Hwajeon
Also known as:
az - Azerbaijani: Xvadjon
de - German: Hwajeon
es - Spanish: Hwachon
fr - French: Hwajeon
hy - Armenian: Հվաջոն
id - Indonesian: Hwajeon
it - Italian: Hwajeon
ko - Korean: 화전
pt - Portuguese: Hwajeon
ru - Russian: Хваджон
tr - Turkish: Hwajeon
uk - Ukrainian: Хваджон
zh - Chinese: 花煎
Category: snack, cake (rice cake, flower cake)
Cuisine: Korean
Associated cuisines: Korean
Area: Korea
Countries: Korea
Region: Eastern Asia

The dish is a pan-fried rice cake covered with edible petals.

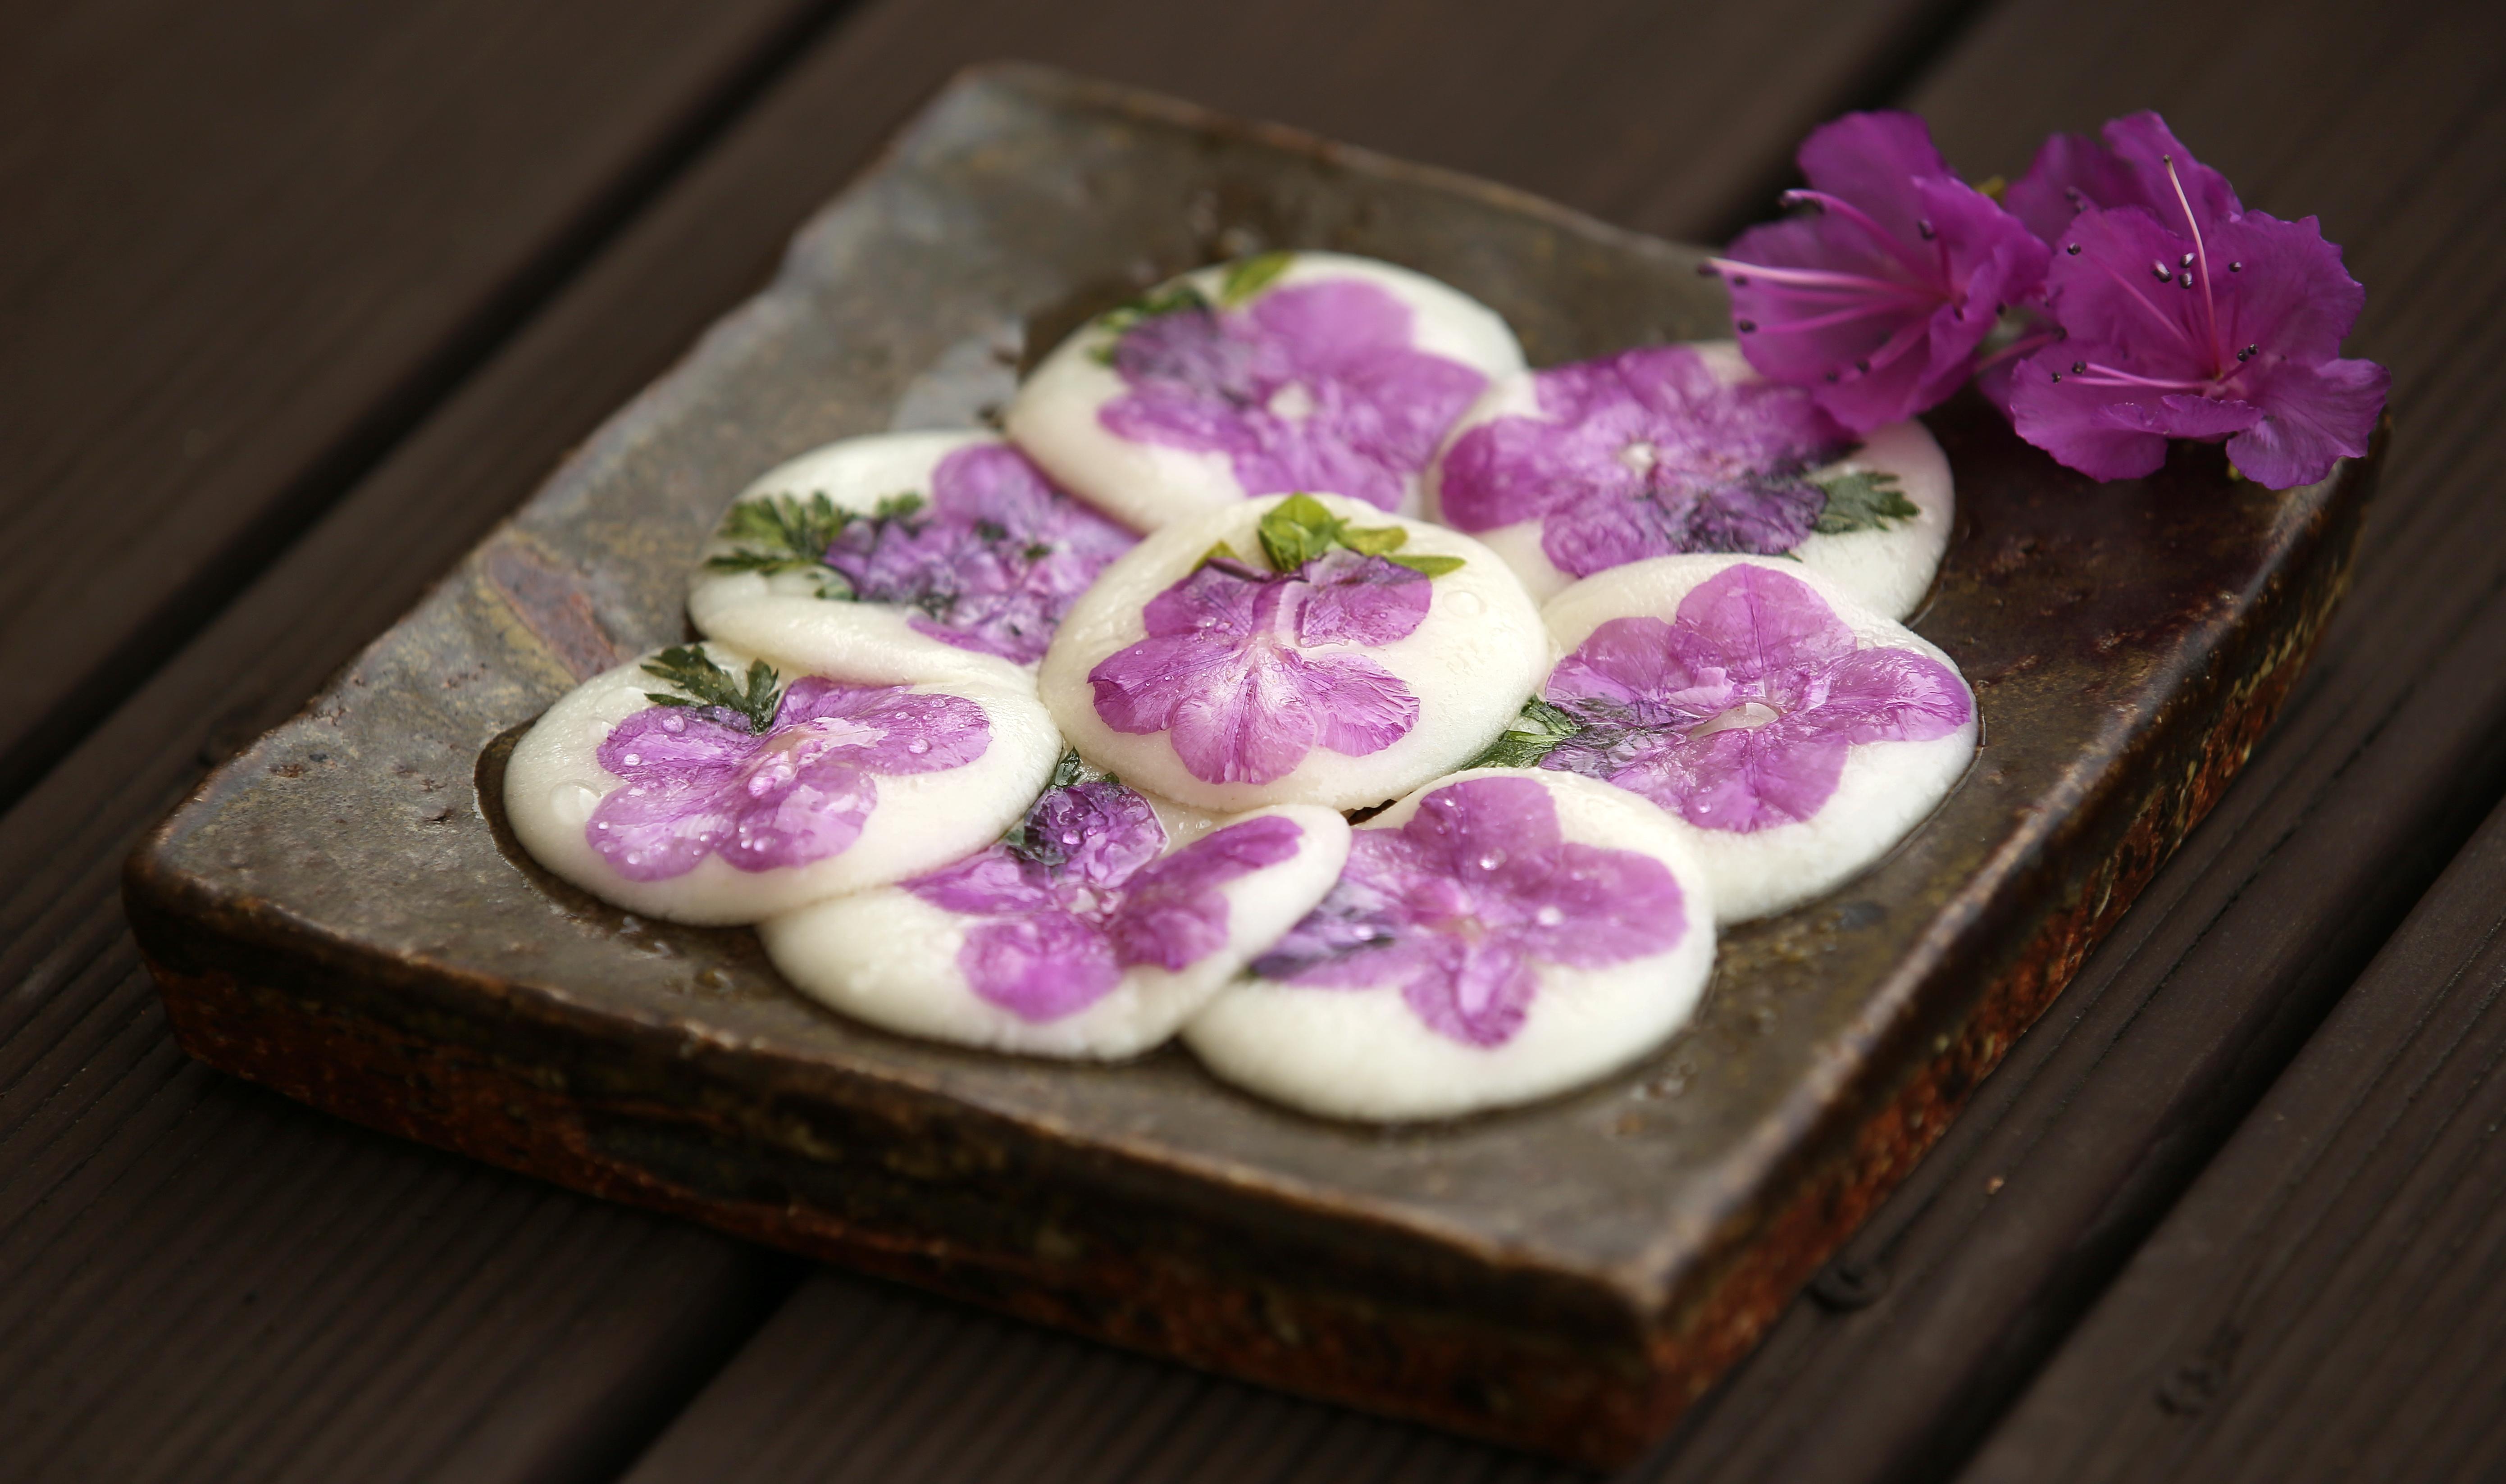
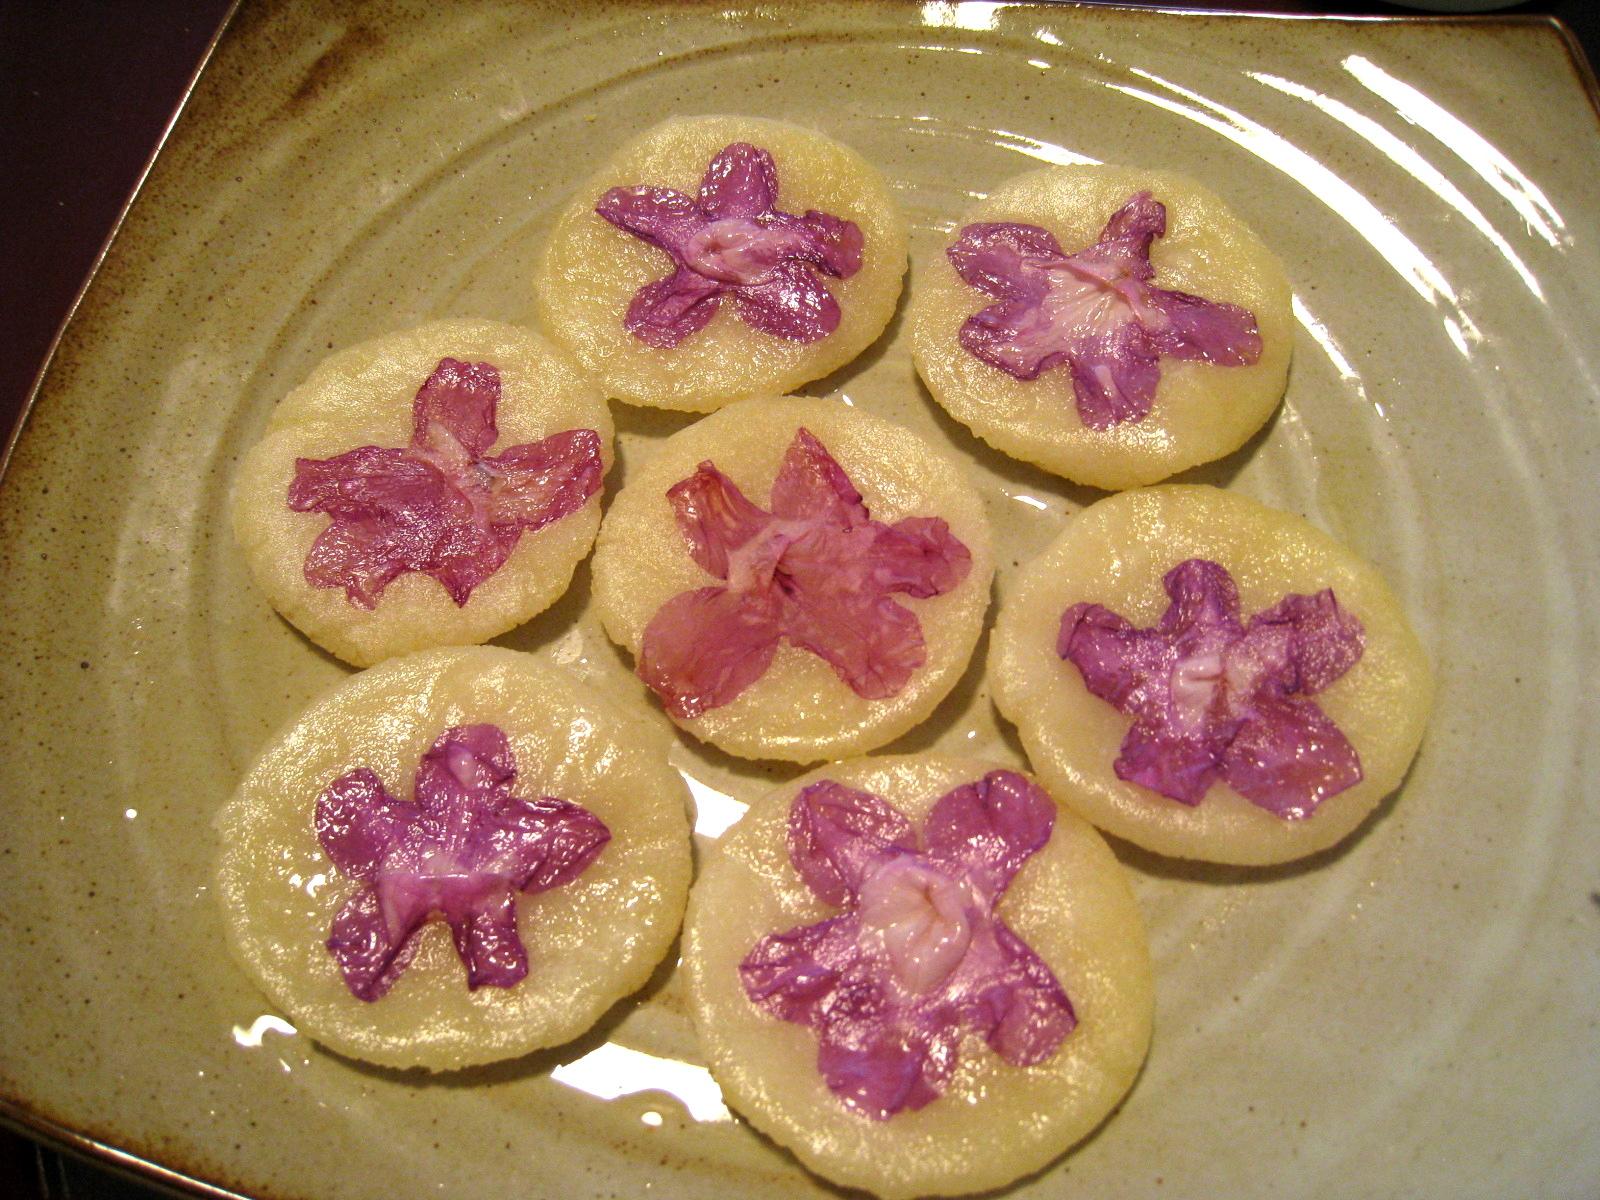
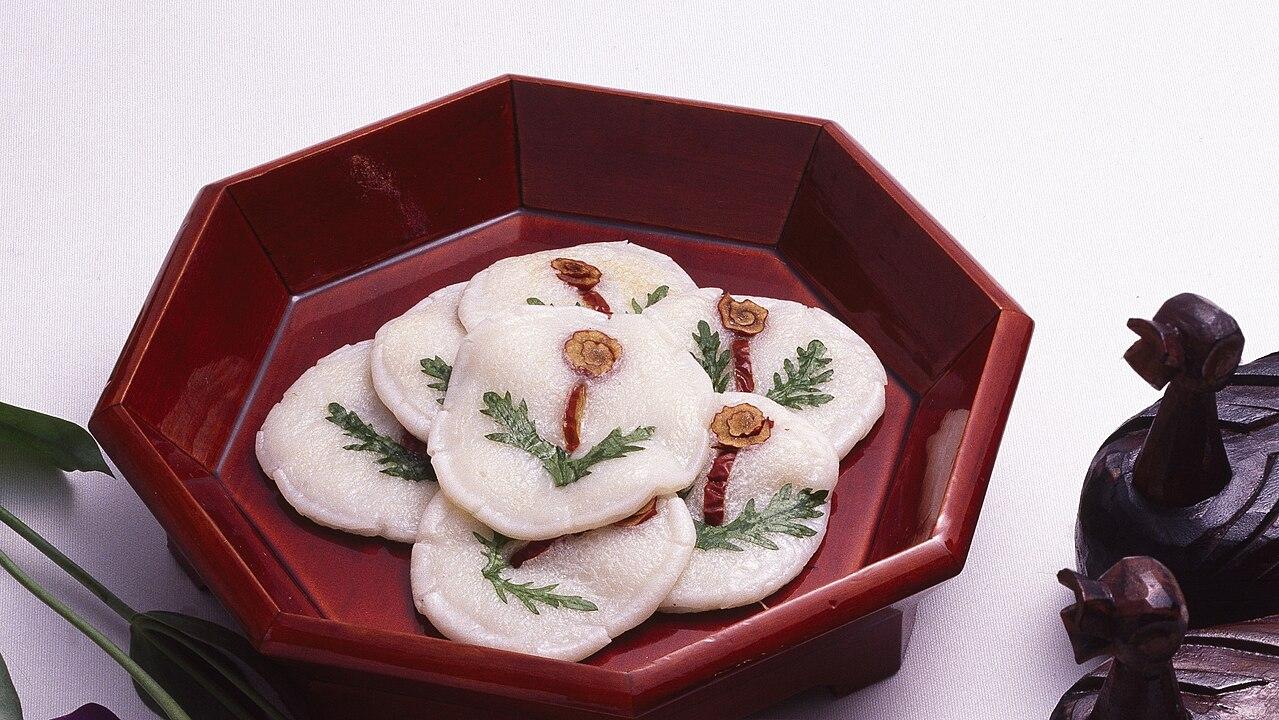
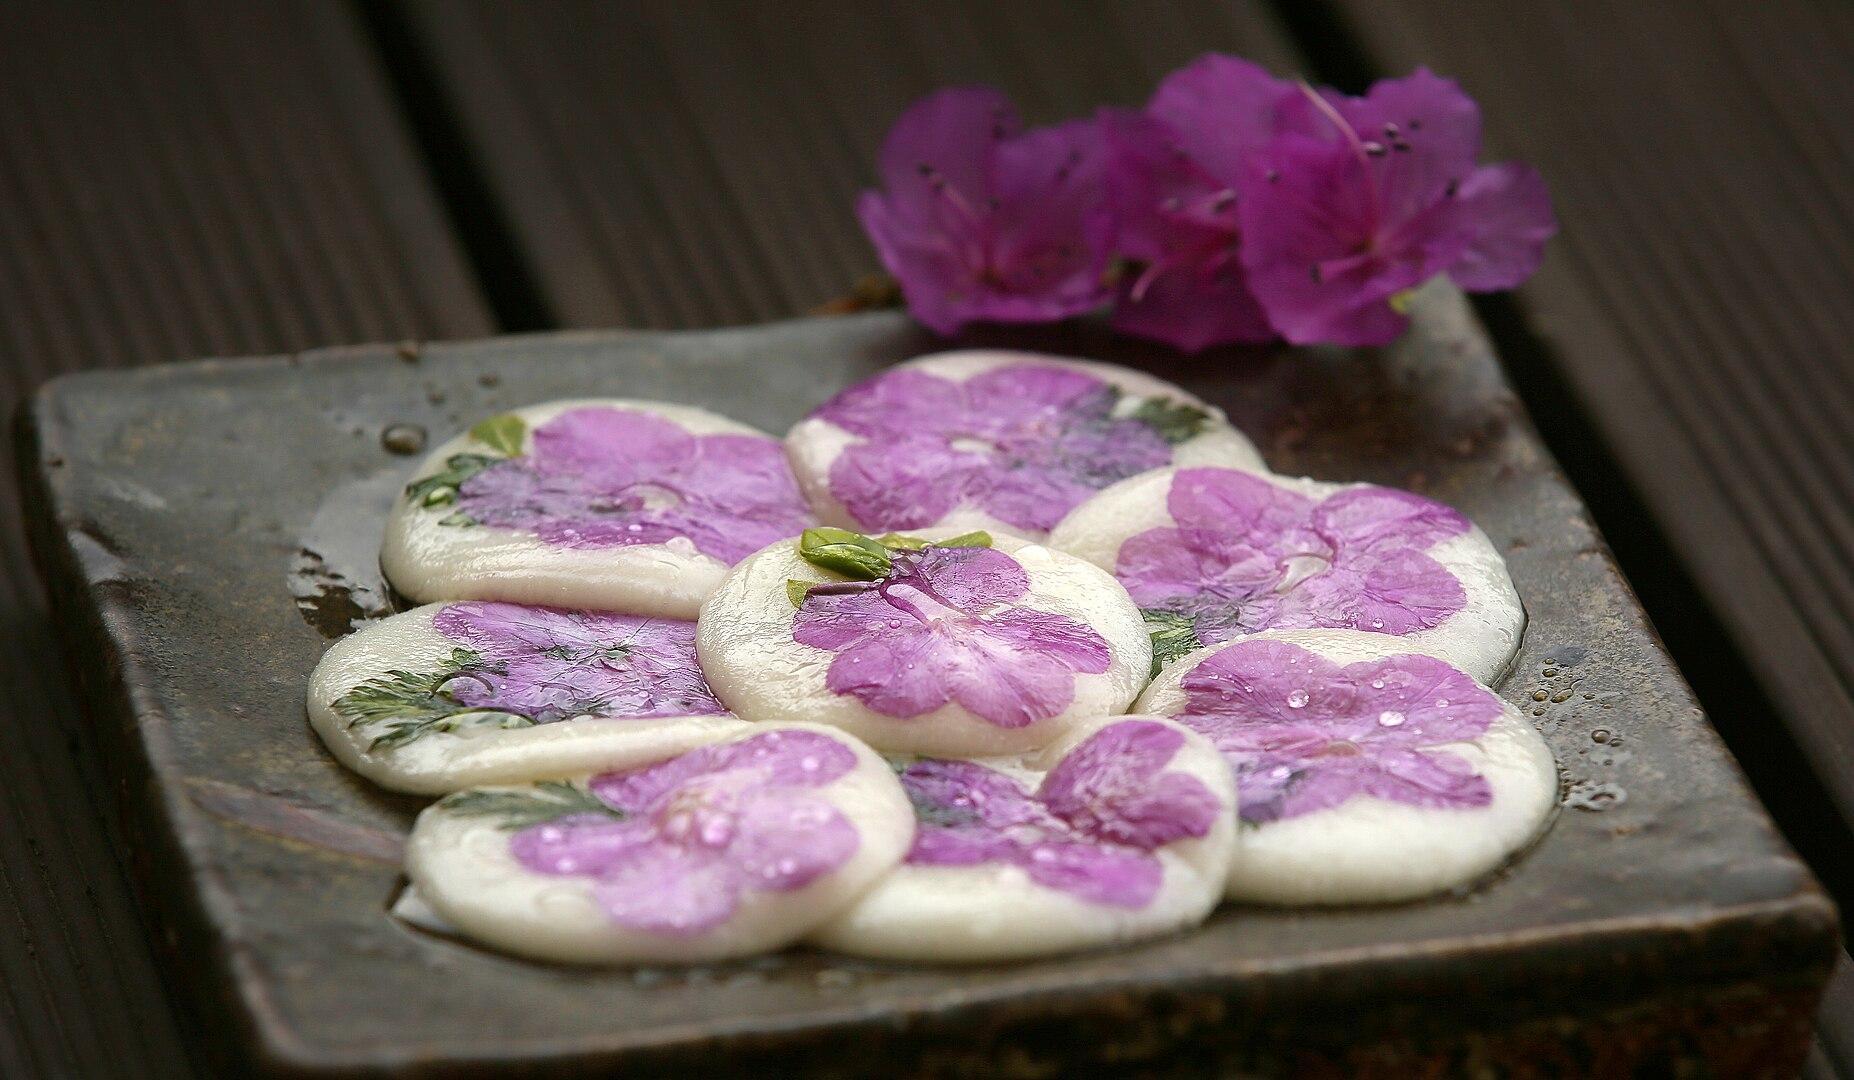
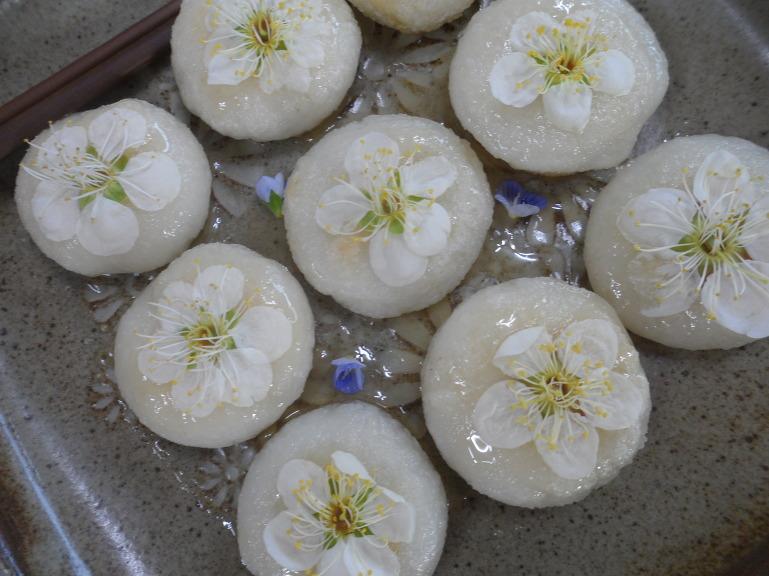